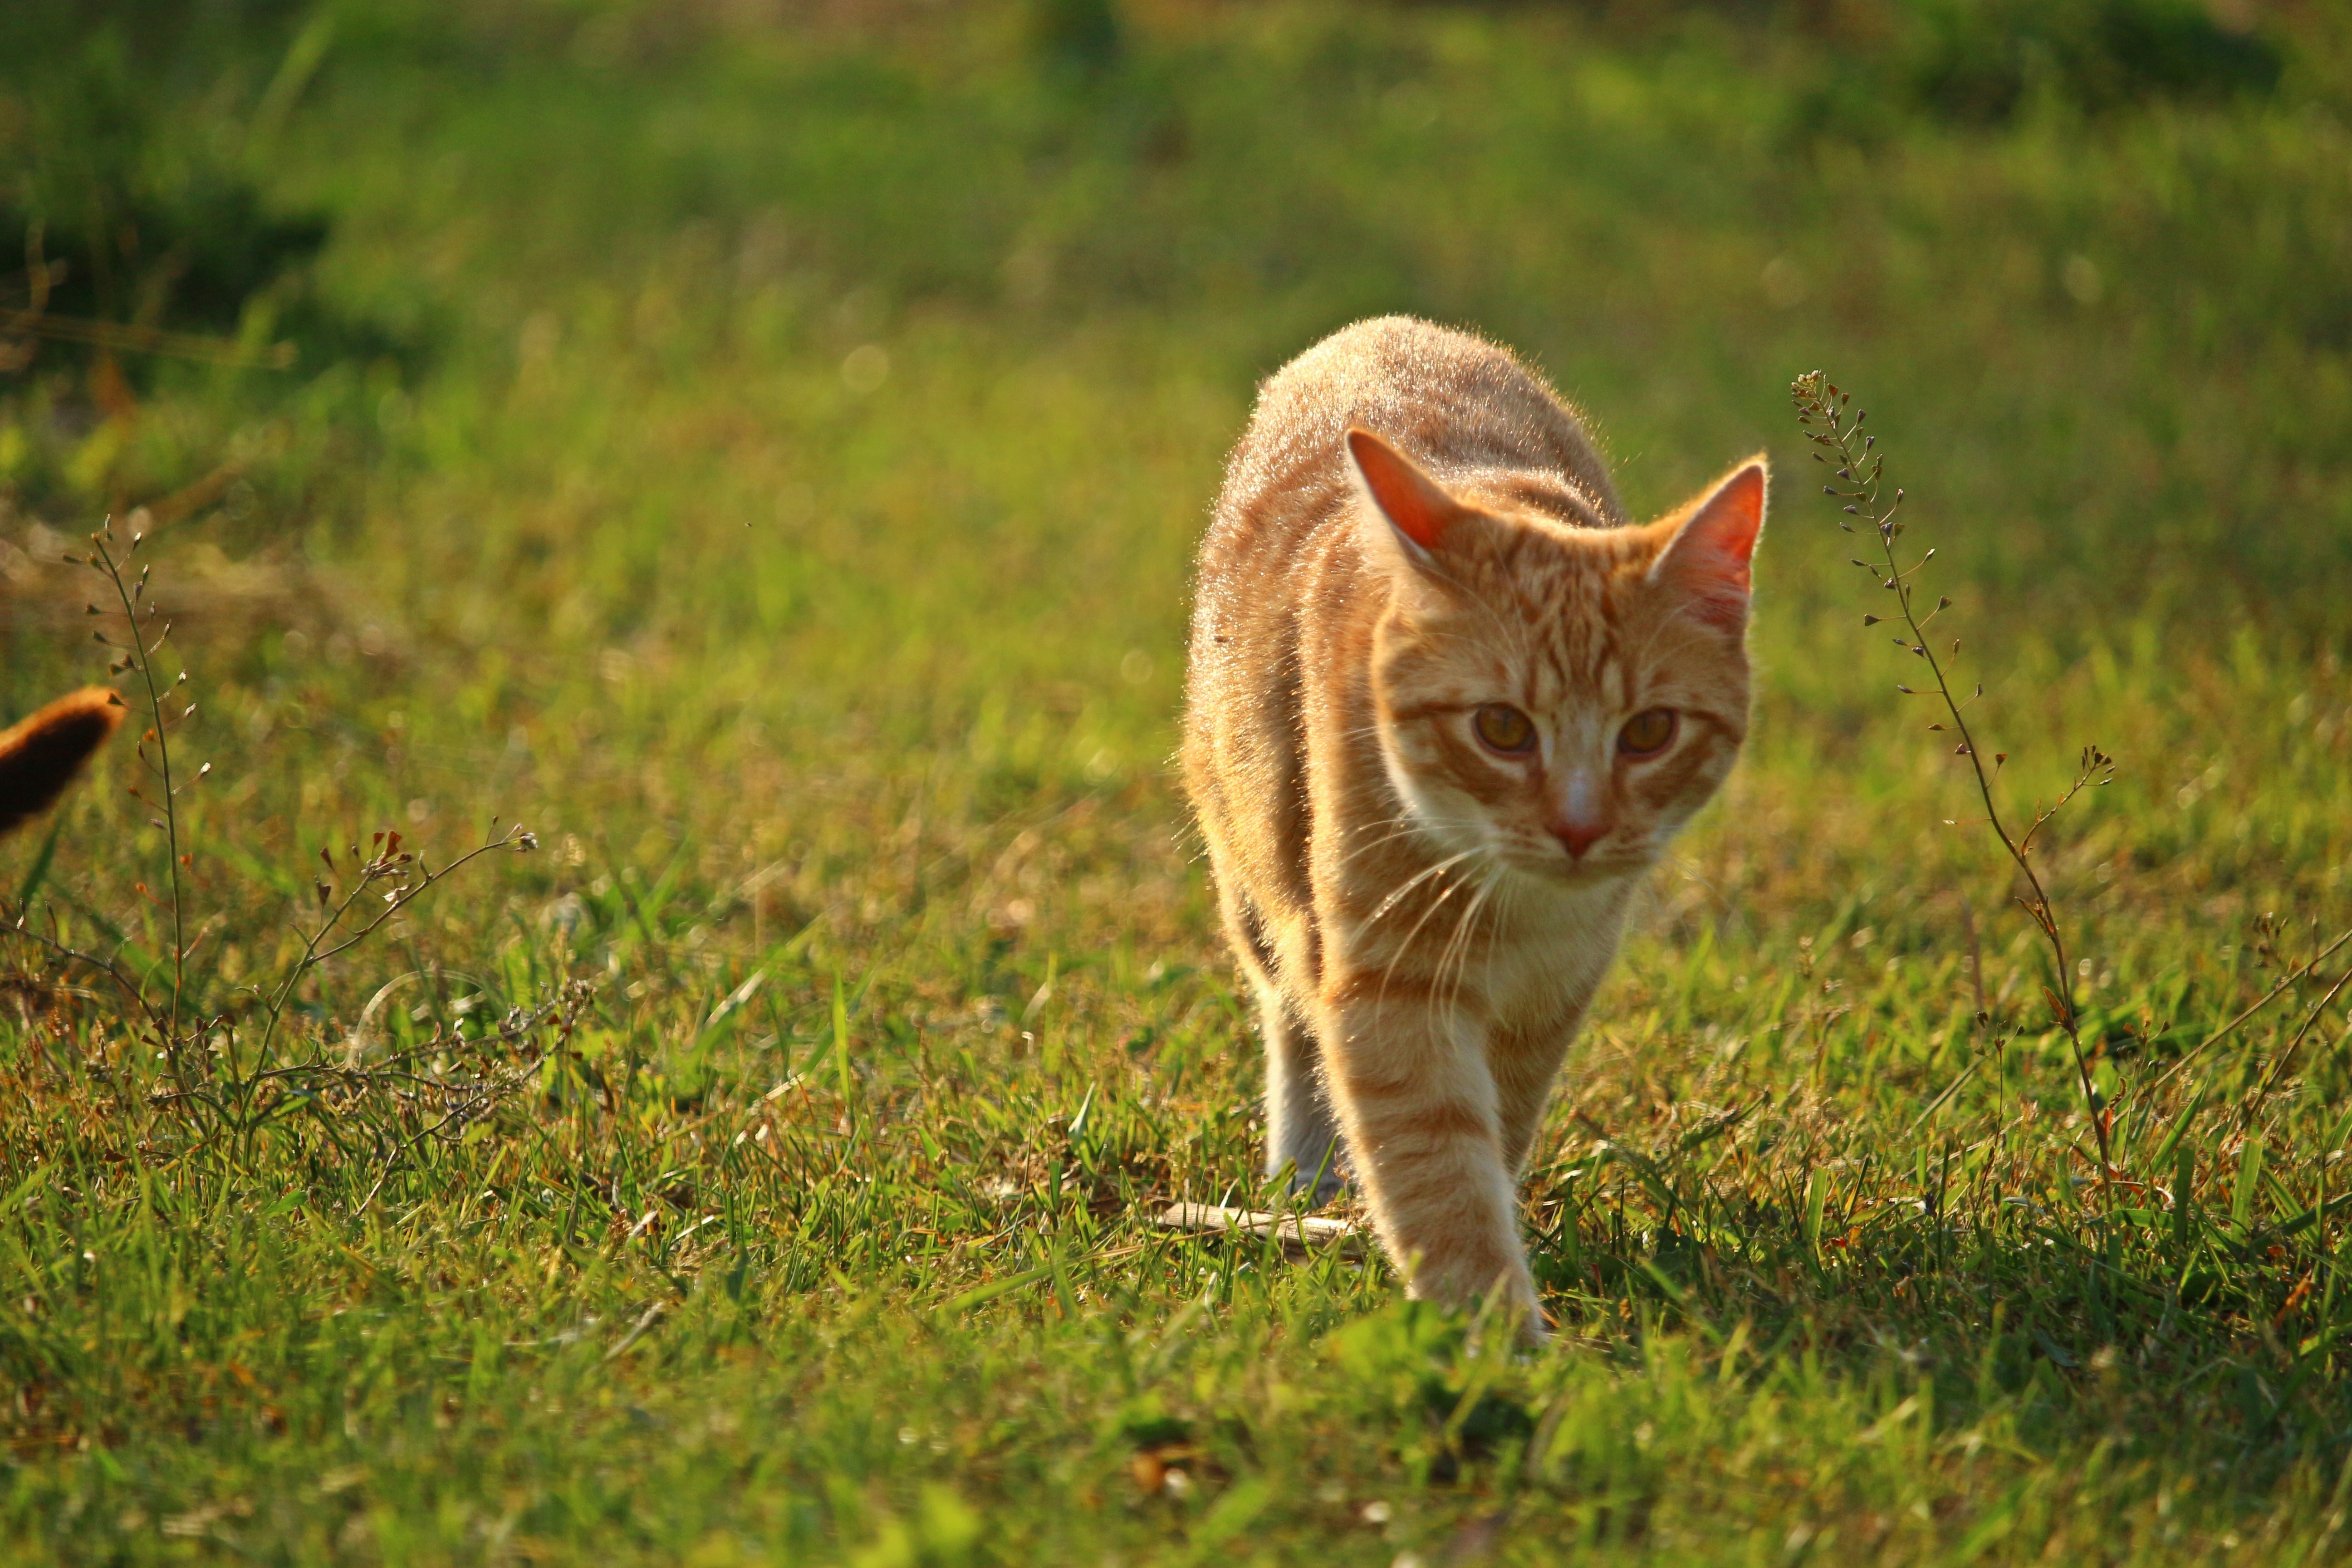
grass, prairie, wildlife, kitten, cat, mammal, fauna, whiskers, vertebrate, mieze, tiger cat, red mackerel tabby, red cat, wild cat, small to medium sized cats, cat like mammal